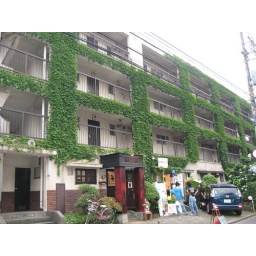
Resident house at Kichijoji, covered by green plants.